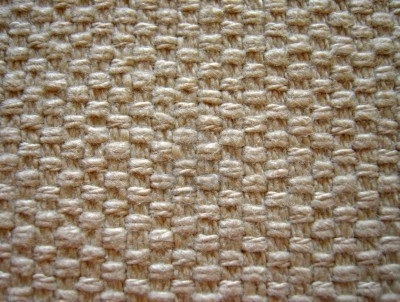
Texture: woven